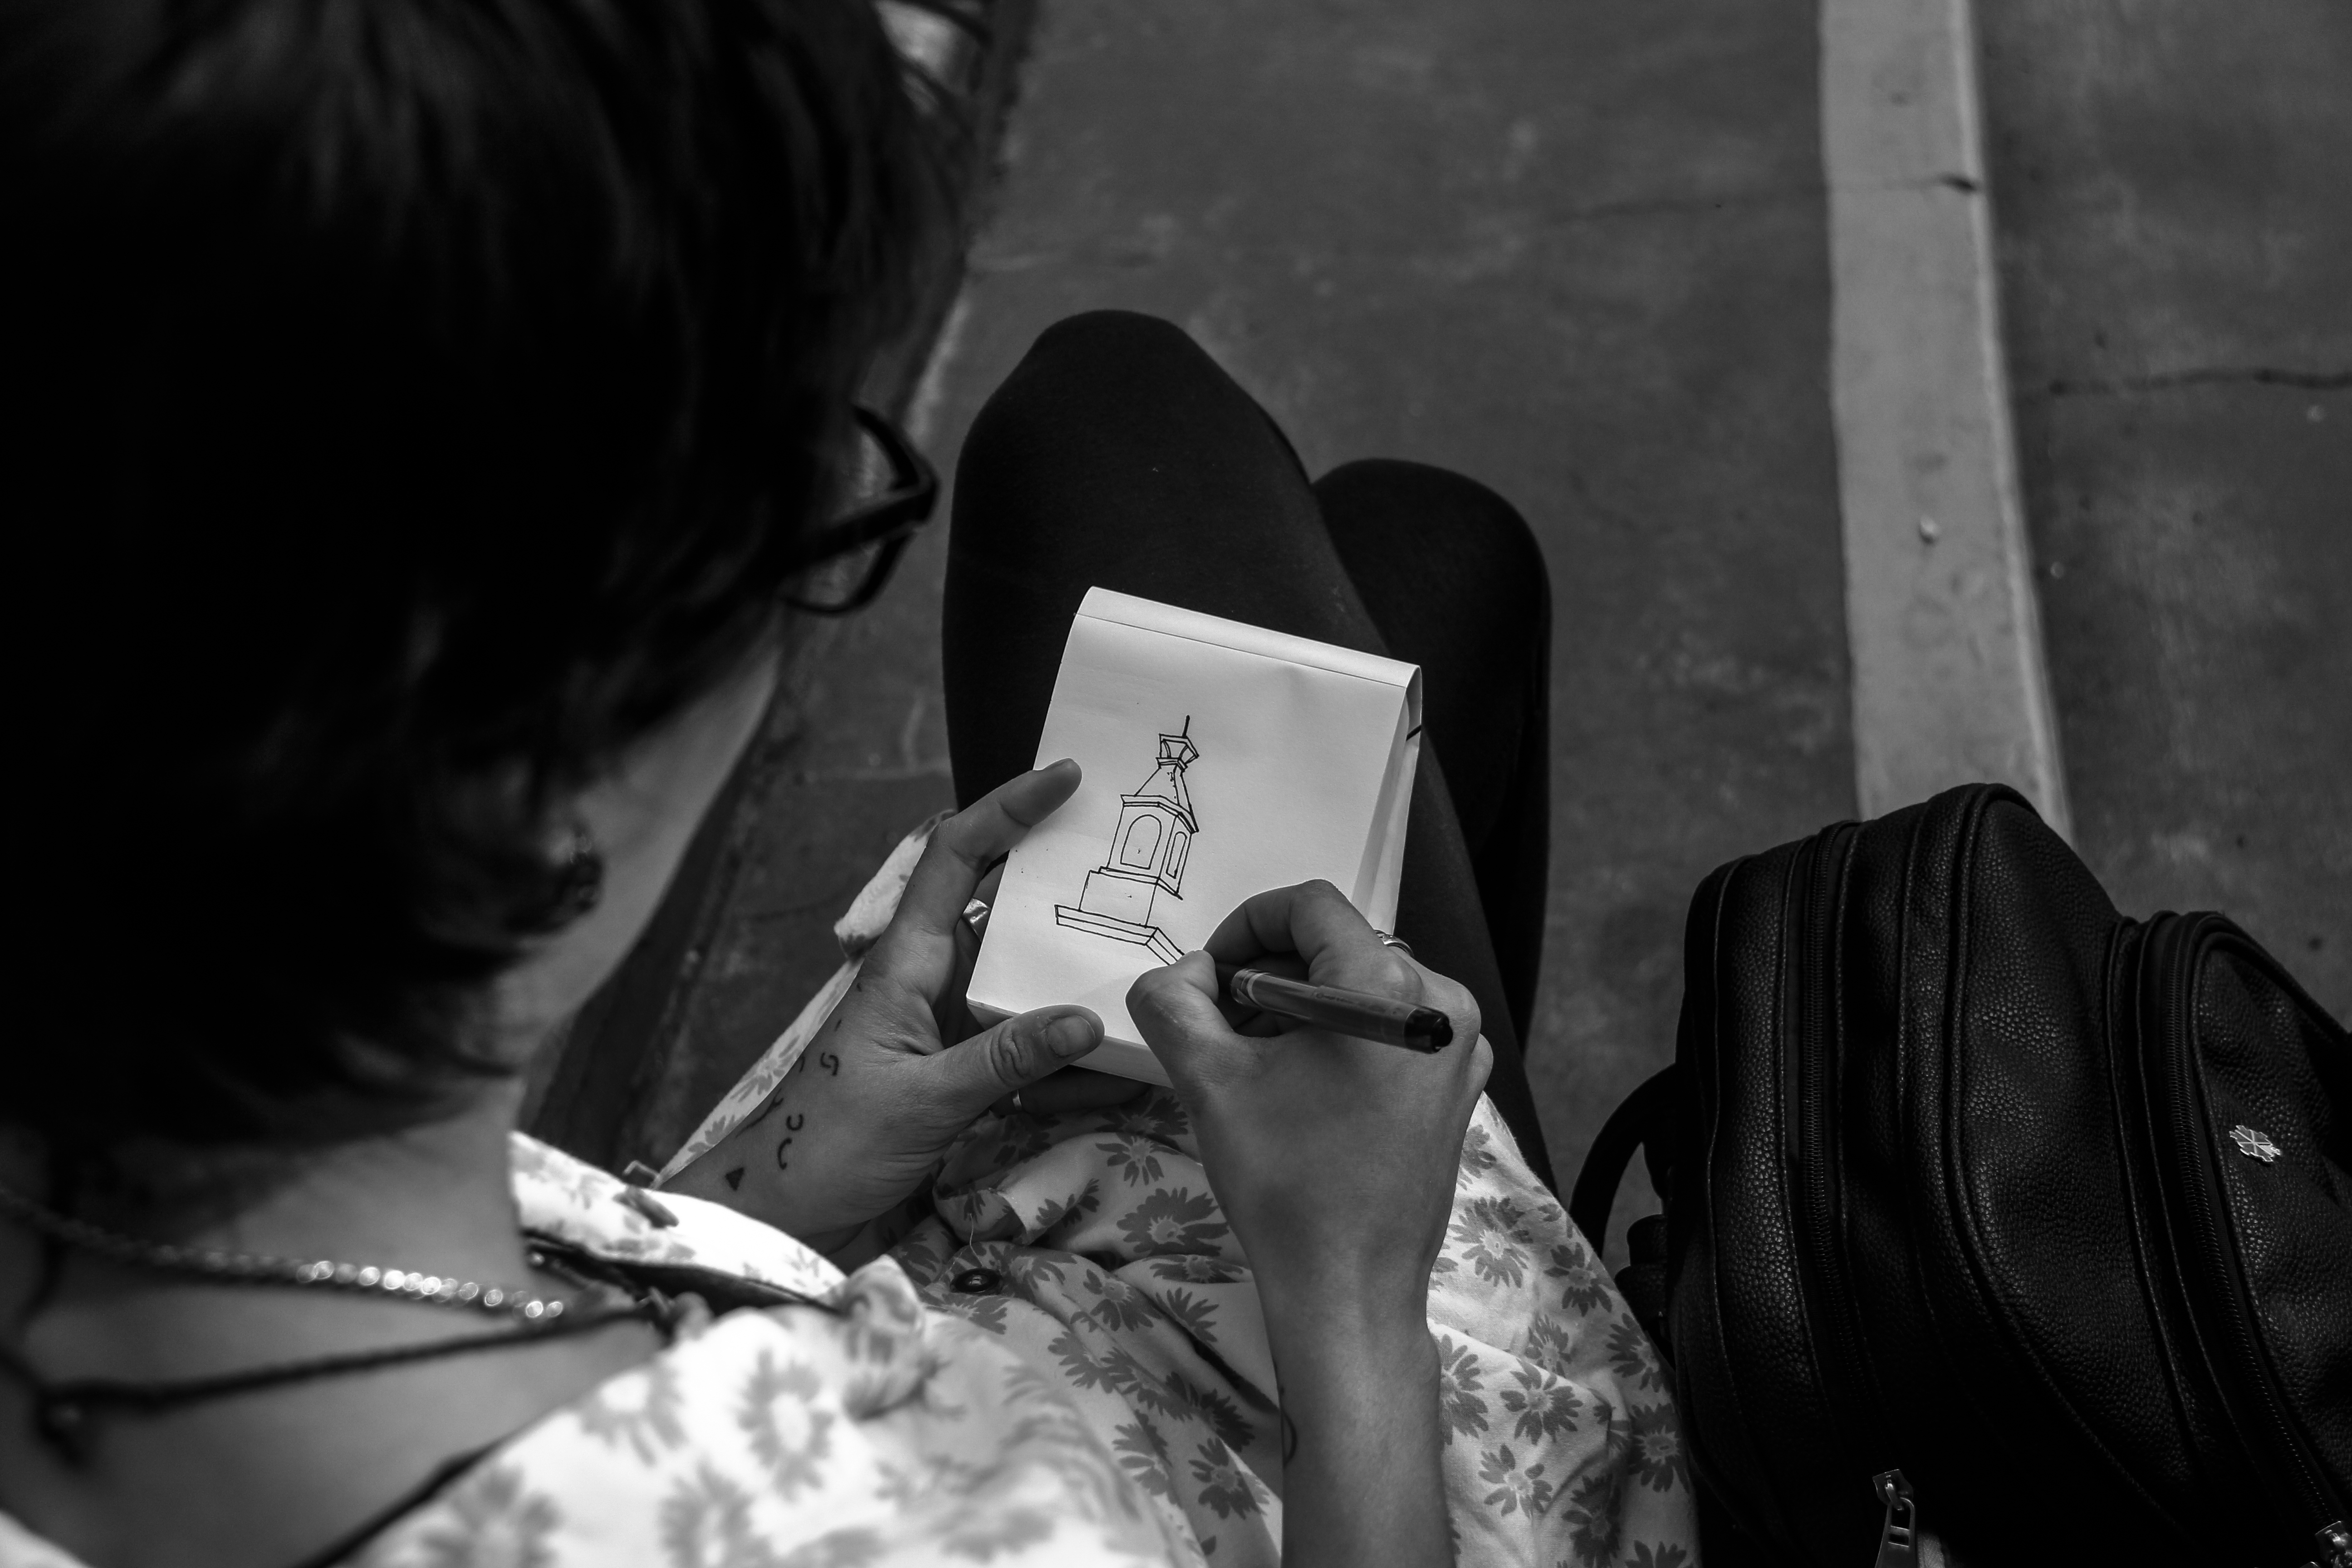
person, pencil, black and white, girl, woman, white, photography, canon, darkness, black, monochrome, closeup, paper, close, blackwhite, candid, drawing, negro, blanco, mujer, chica, dibujo, draw, casual, 60d, emotion, blanconegro, monocromo, buenosaires, canon60d, recoleta, 18200mm, ella, closer, monochrome photography, film noir